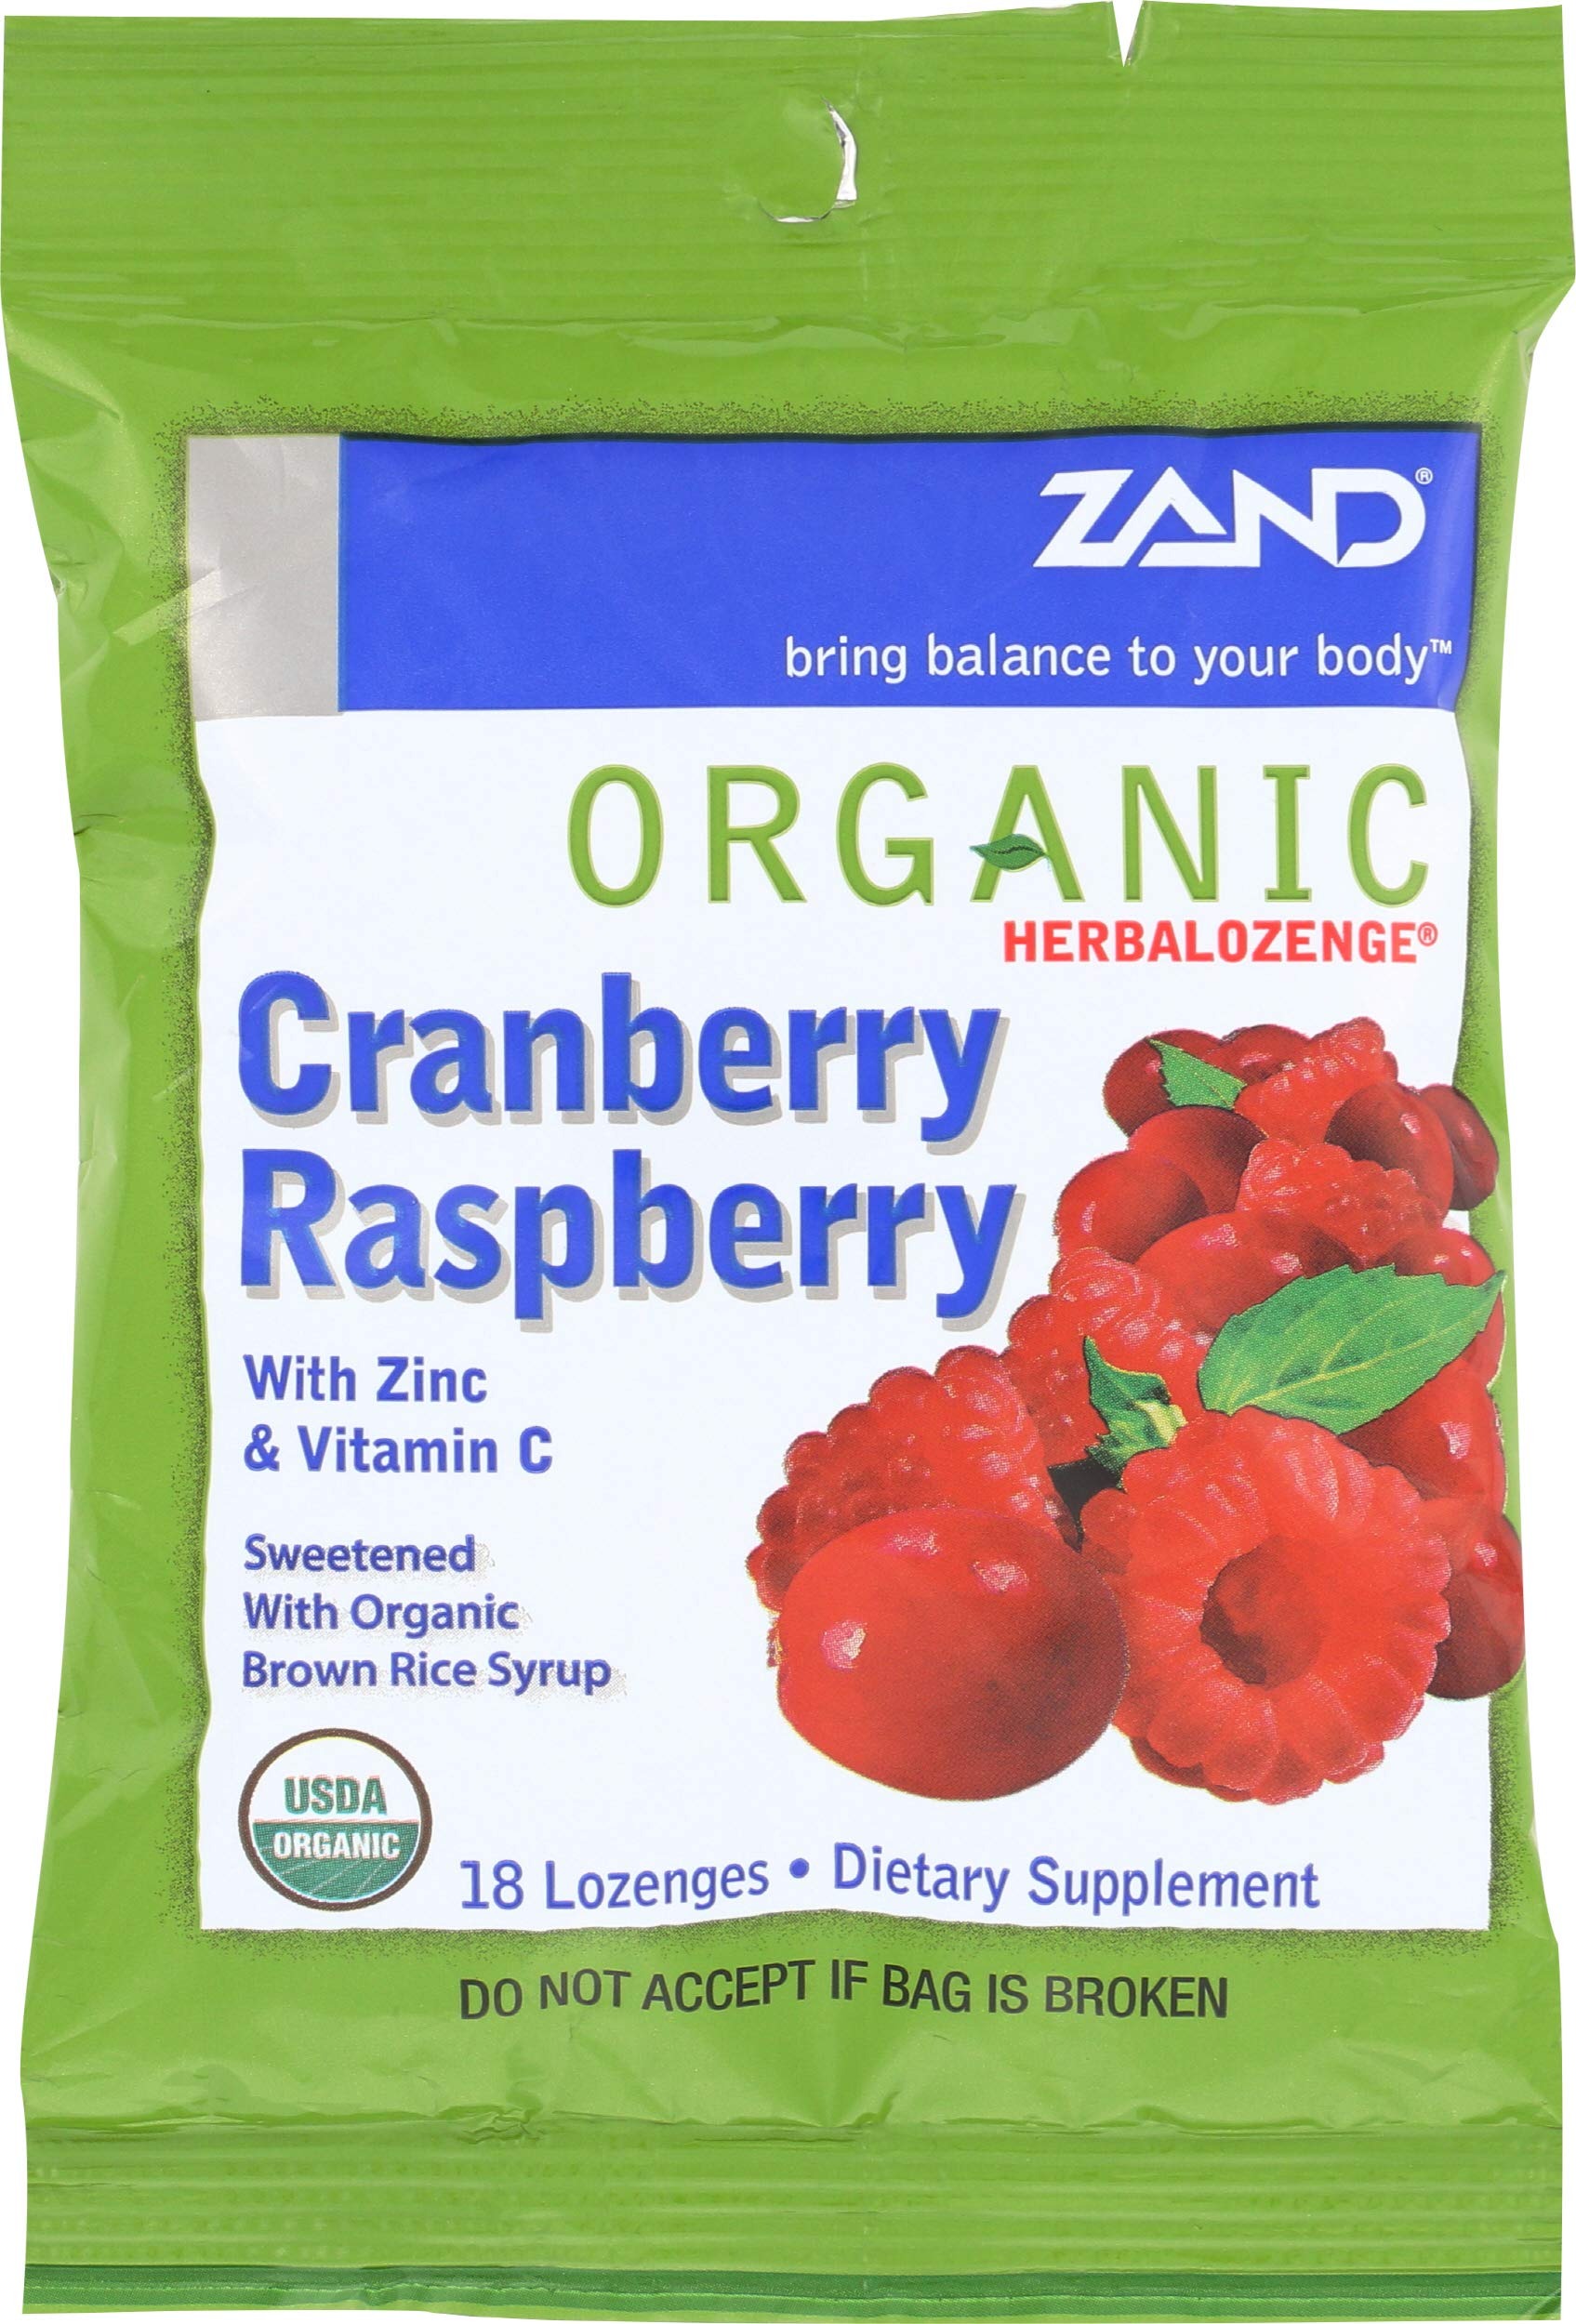
Item Name: Zand Herbalozenge Herbal Cranberry Raspberry, 18 ct
Bullet Point 1: Zand Herbal lozenge Herbal Cranberry Raspberry, 18 ct
Bullet Point 2: Best quality product
Value: 18.0
Unit: ct

Price: 3.49